The Turning (2020 film)

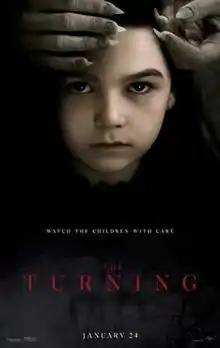
Theatrical release poster

The Turning is a 2020 American gothic supernatural horror film directed by Floria Sigismondi and written by Carey W. Hayes and Chad Hayes. It is a modern adaptation of the 1898 ghost story "The Turn of the Screw" by Henry James. It stars Mackenzie Davis, Finn Wolfhard, Brooklynn Prince, and Joely Richardson, and follows a young governess in 1994 who is hired to watch over two children after their parents are killed.